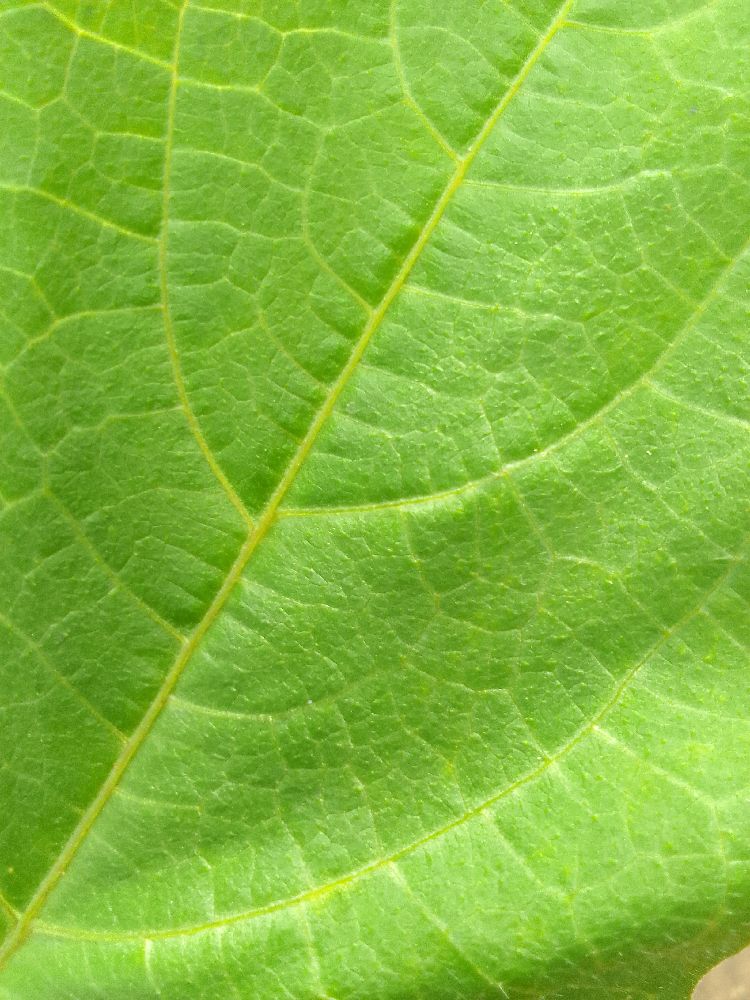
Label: healthy